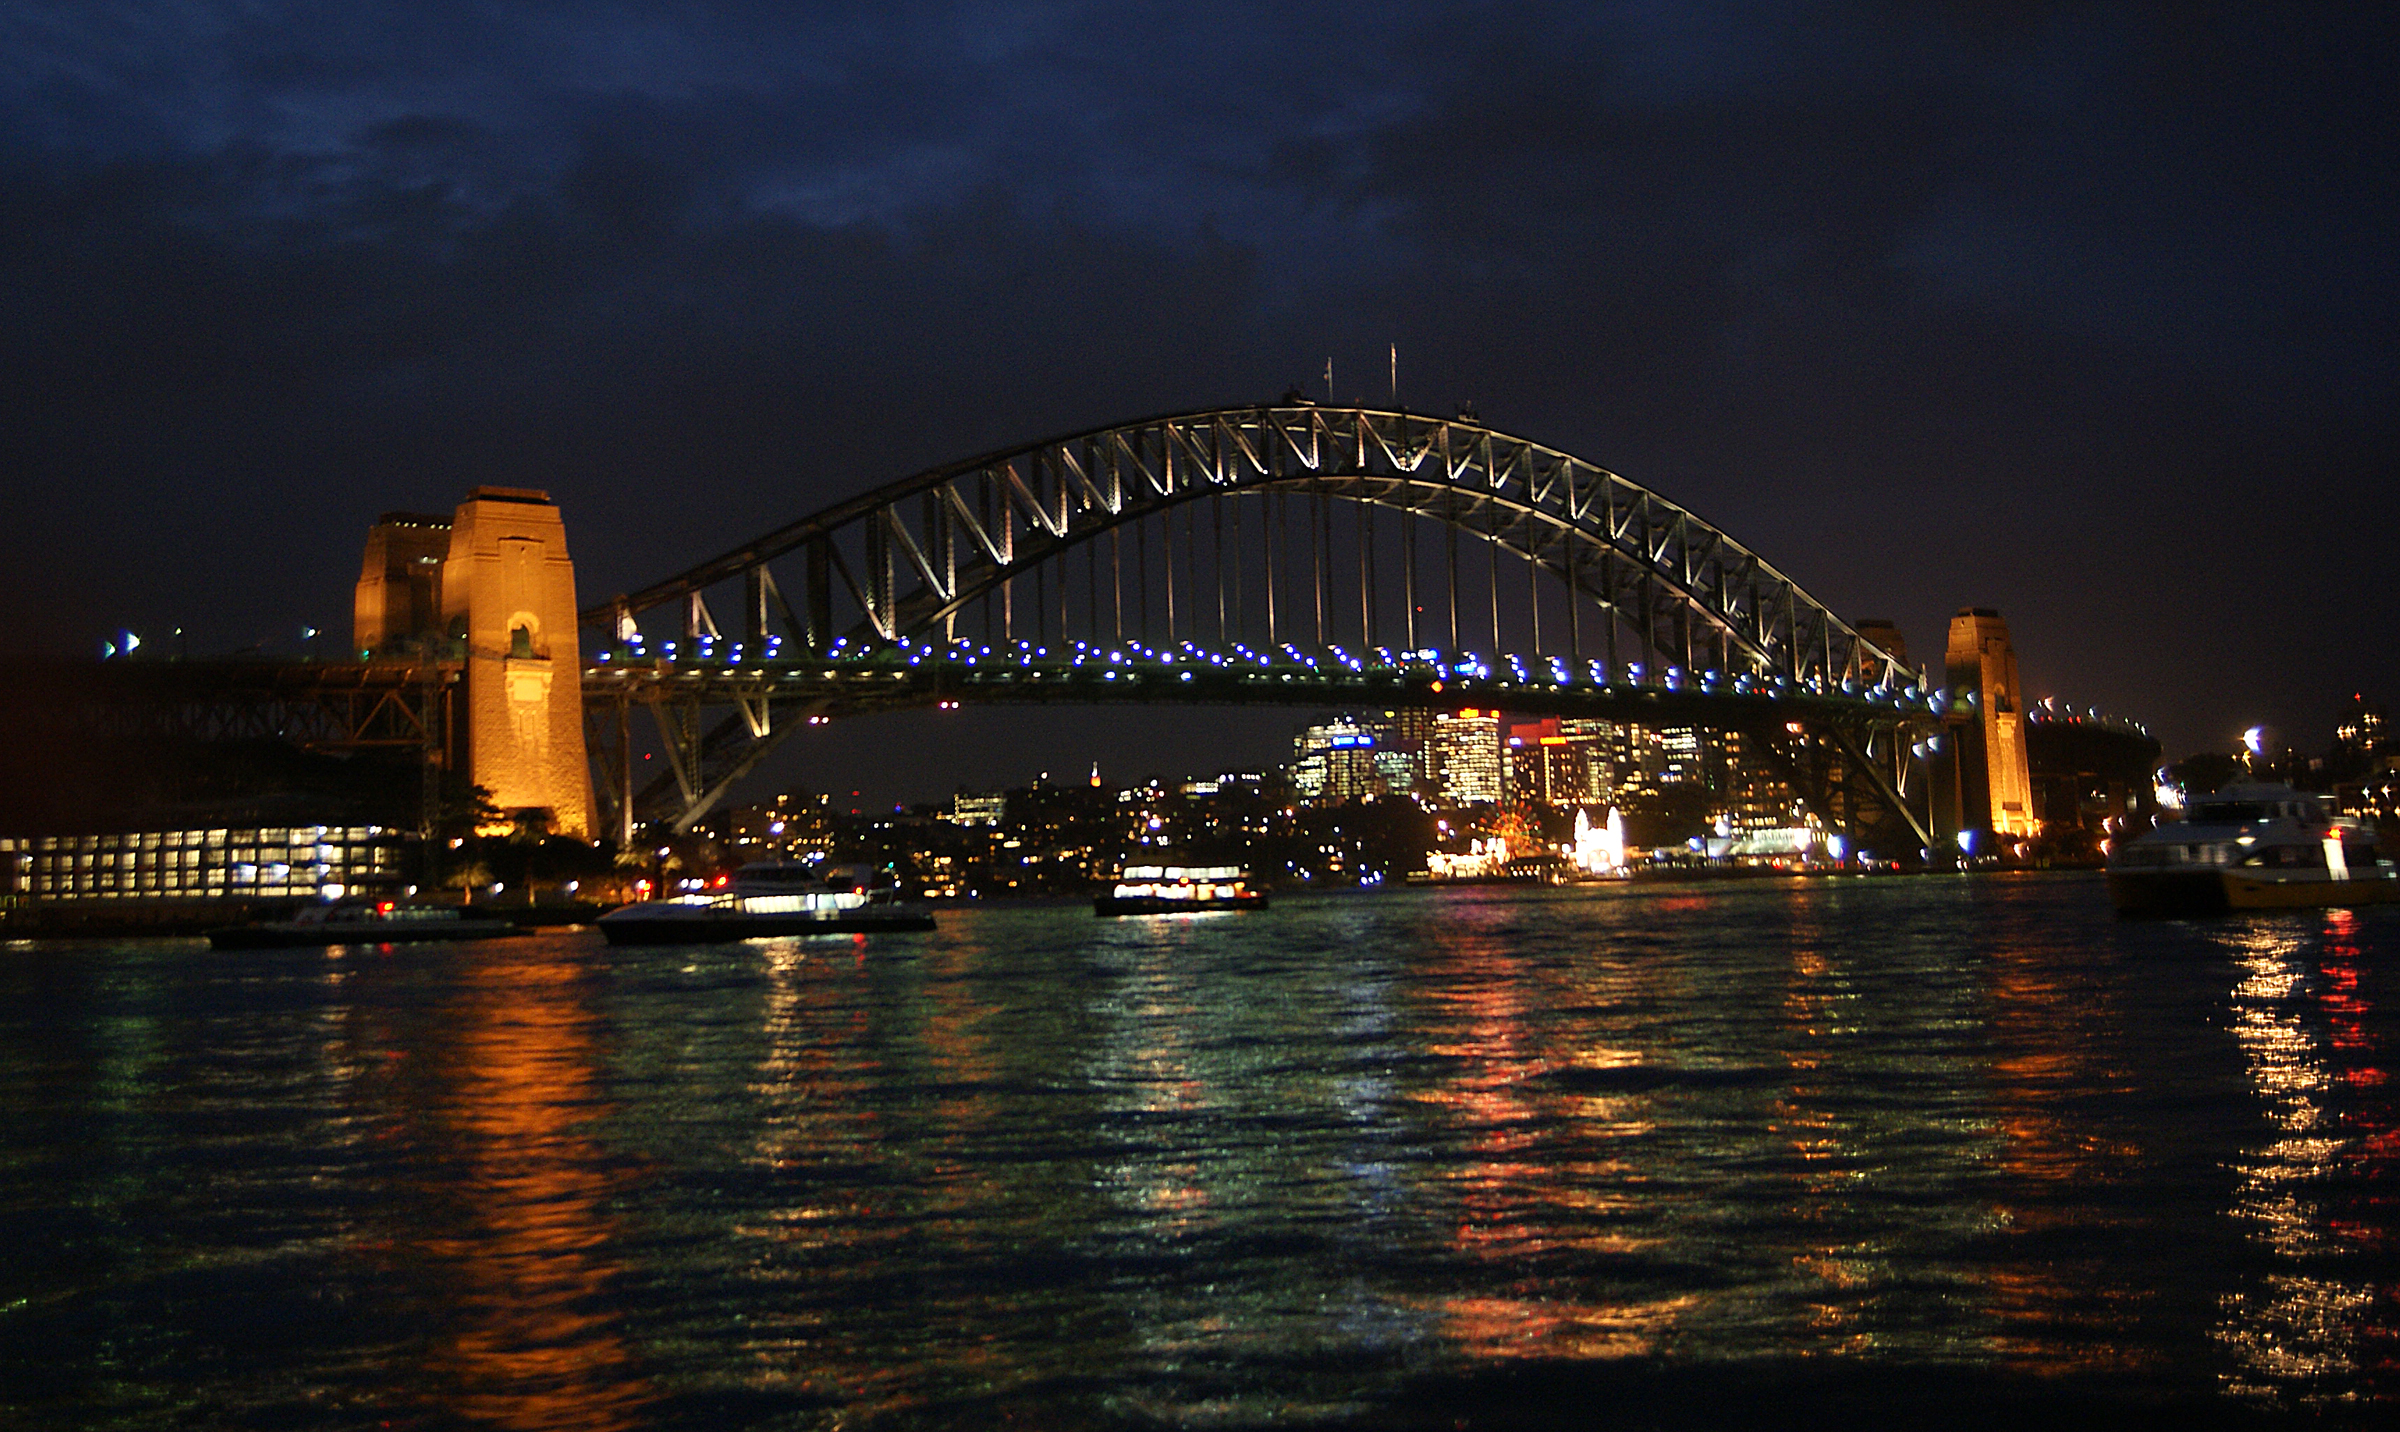
bridge, skyline, night, city, highrise, cityscape, dusk, evening, reflection, sydney, landmark, australia, publicdomain, citylights, therockssydney, sydneyharbourbridge, circularquay, niightviewssydney, human settlement